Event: Nepal Earthquake
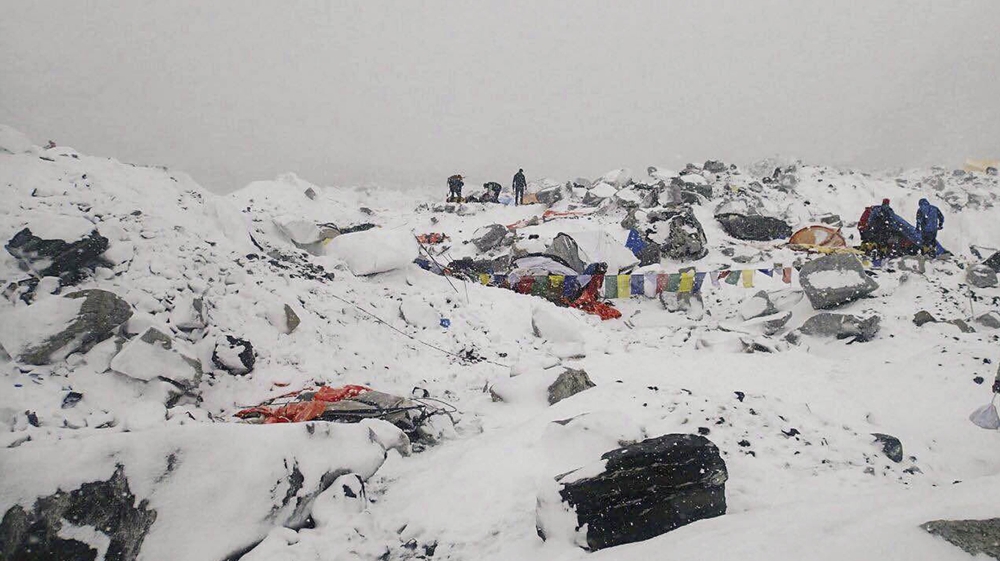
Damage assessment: damage